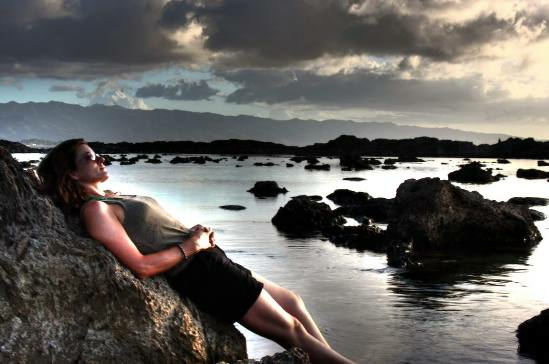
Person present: Yes